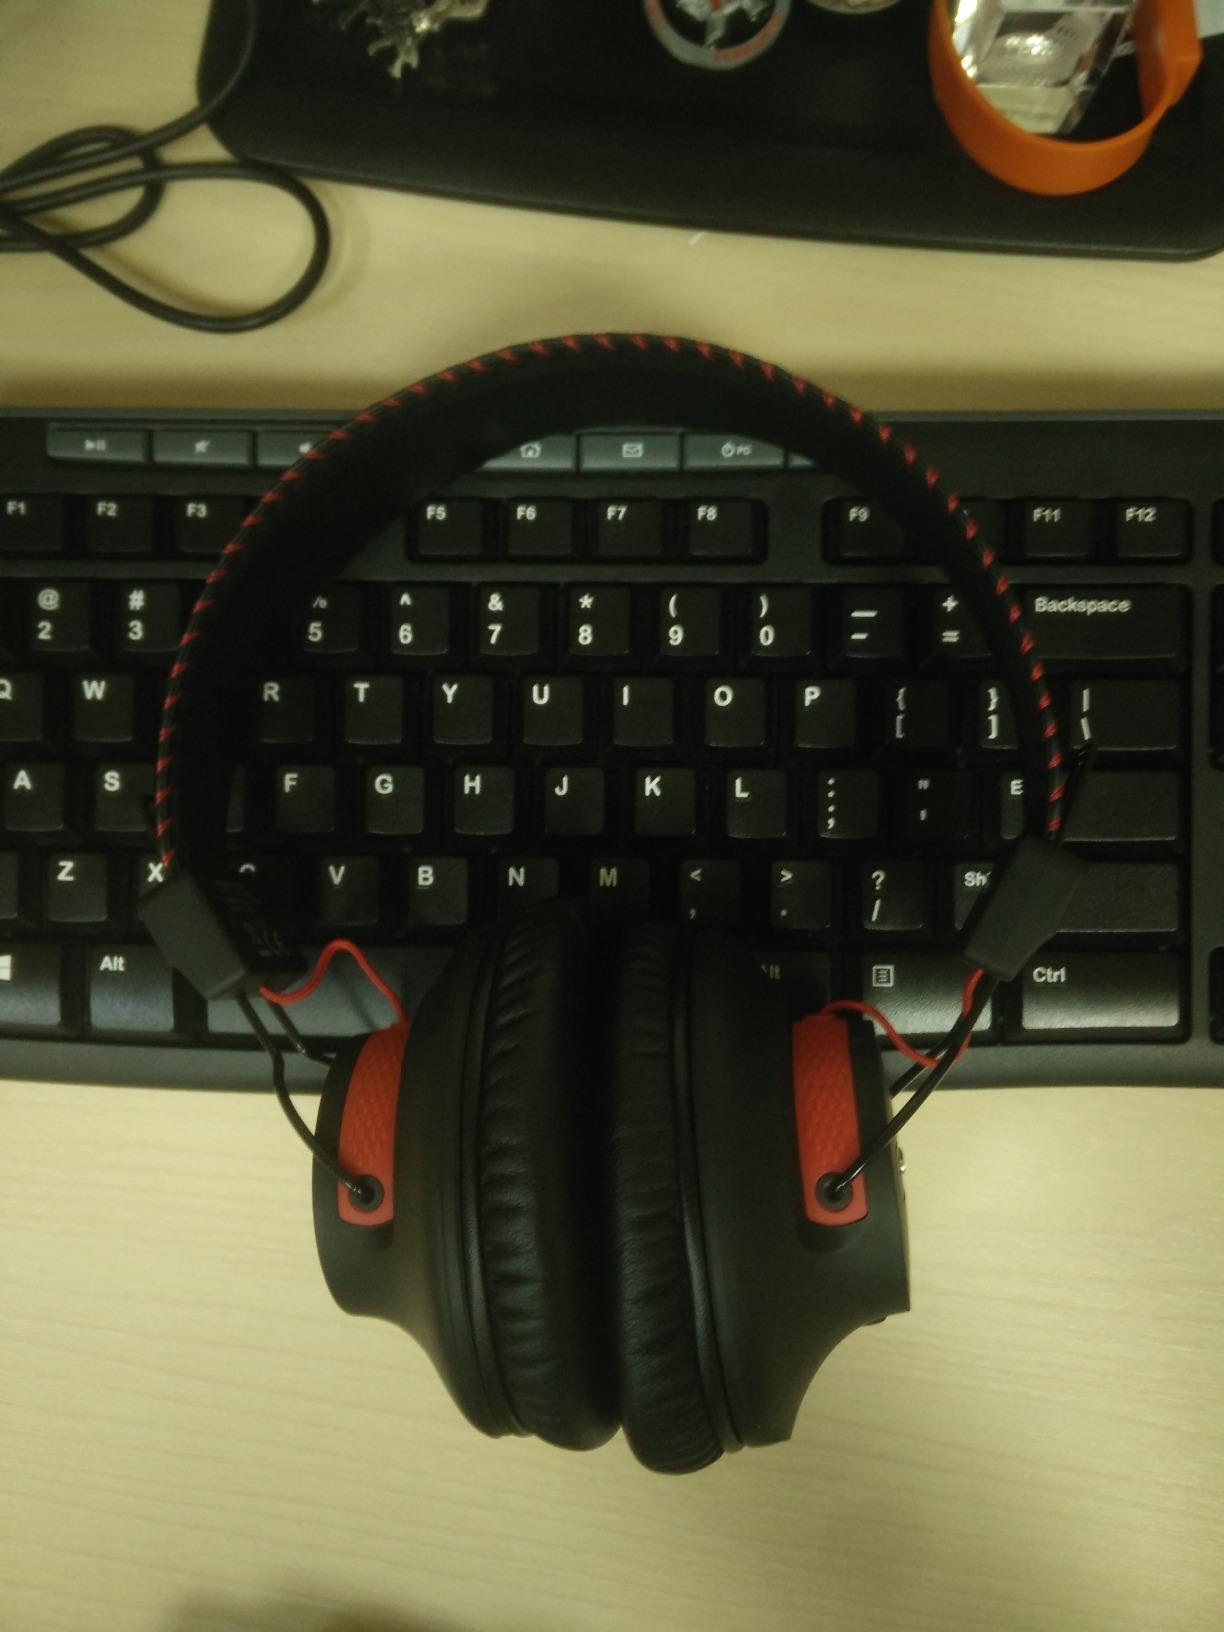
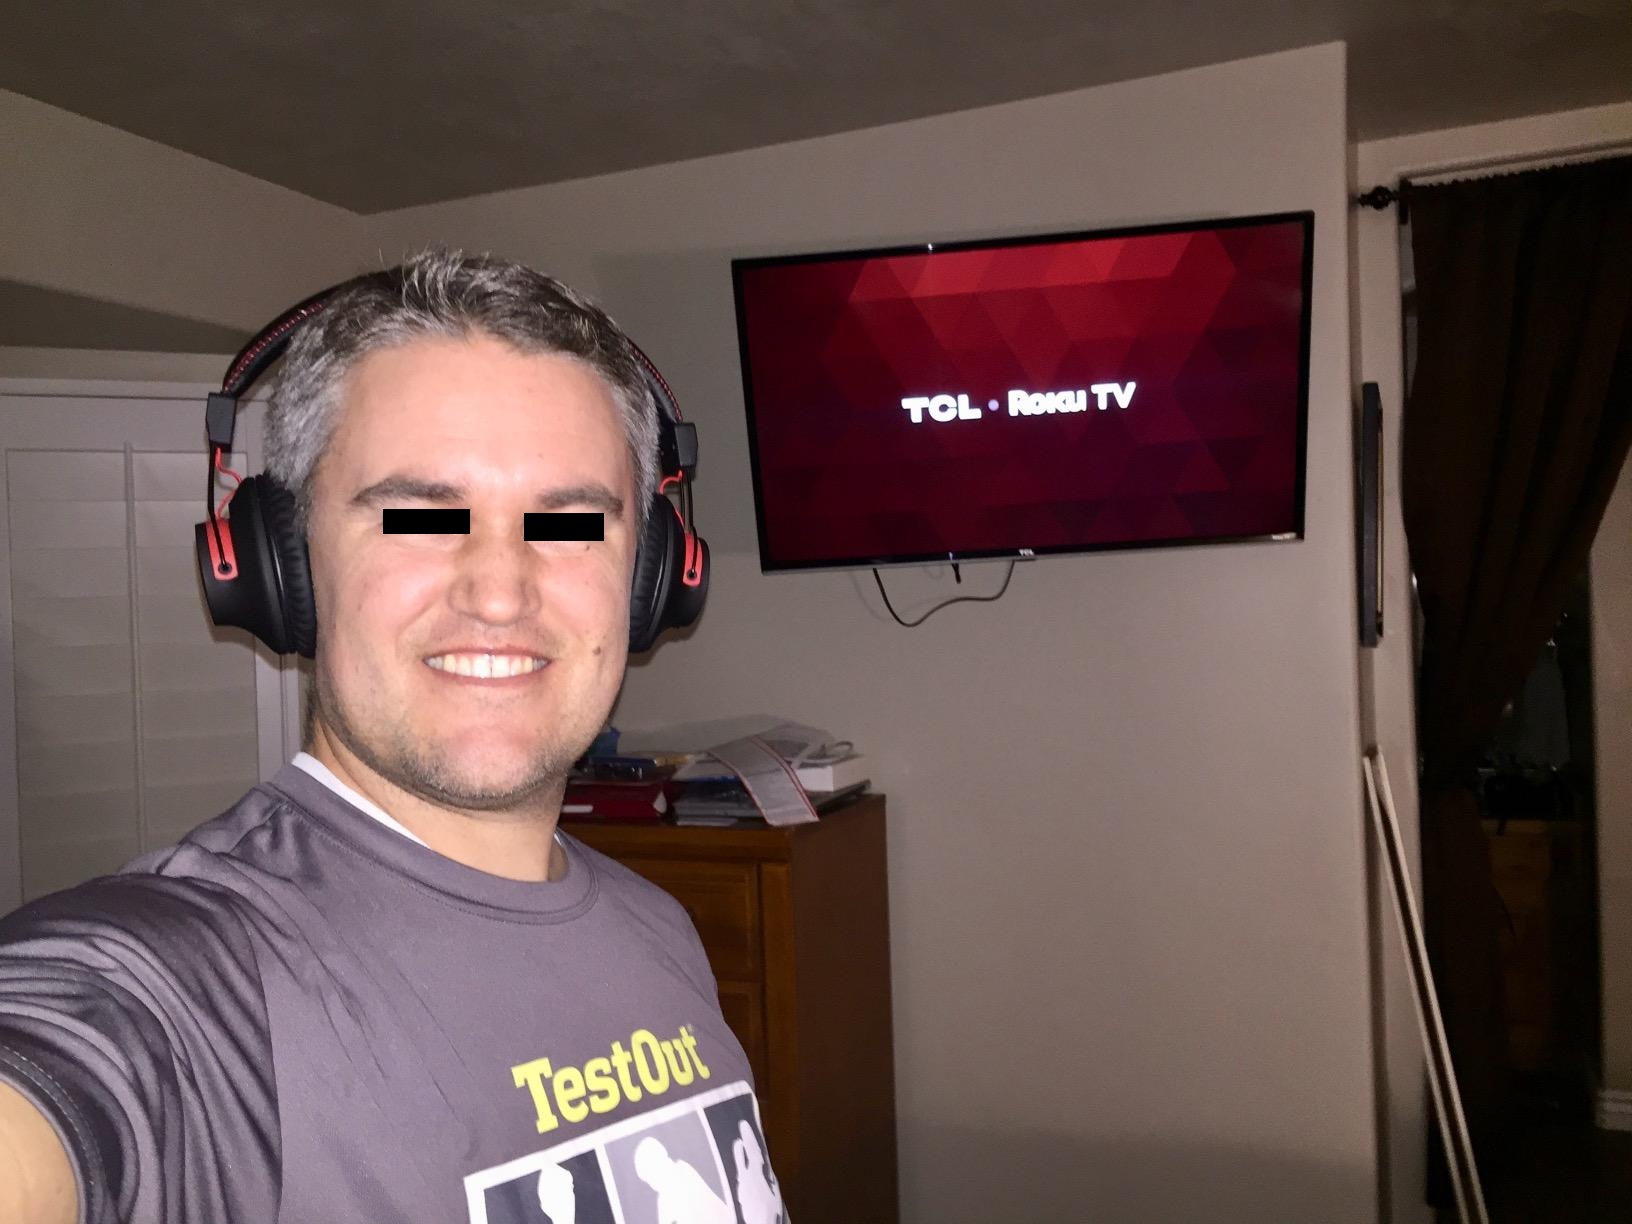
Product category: headphones
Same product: yes